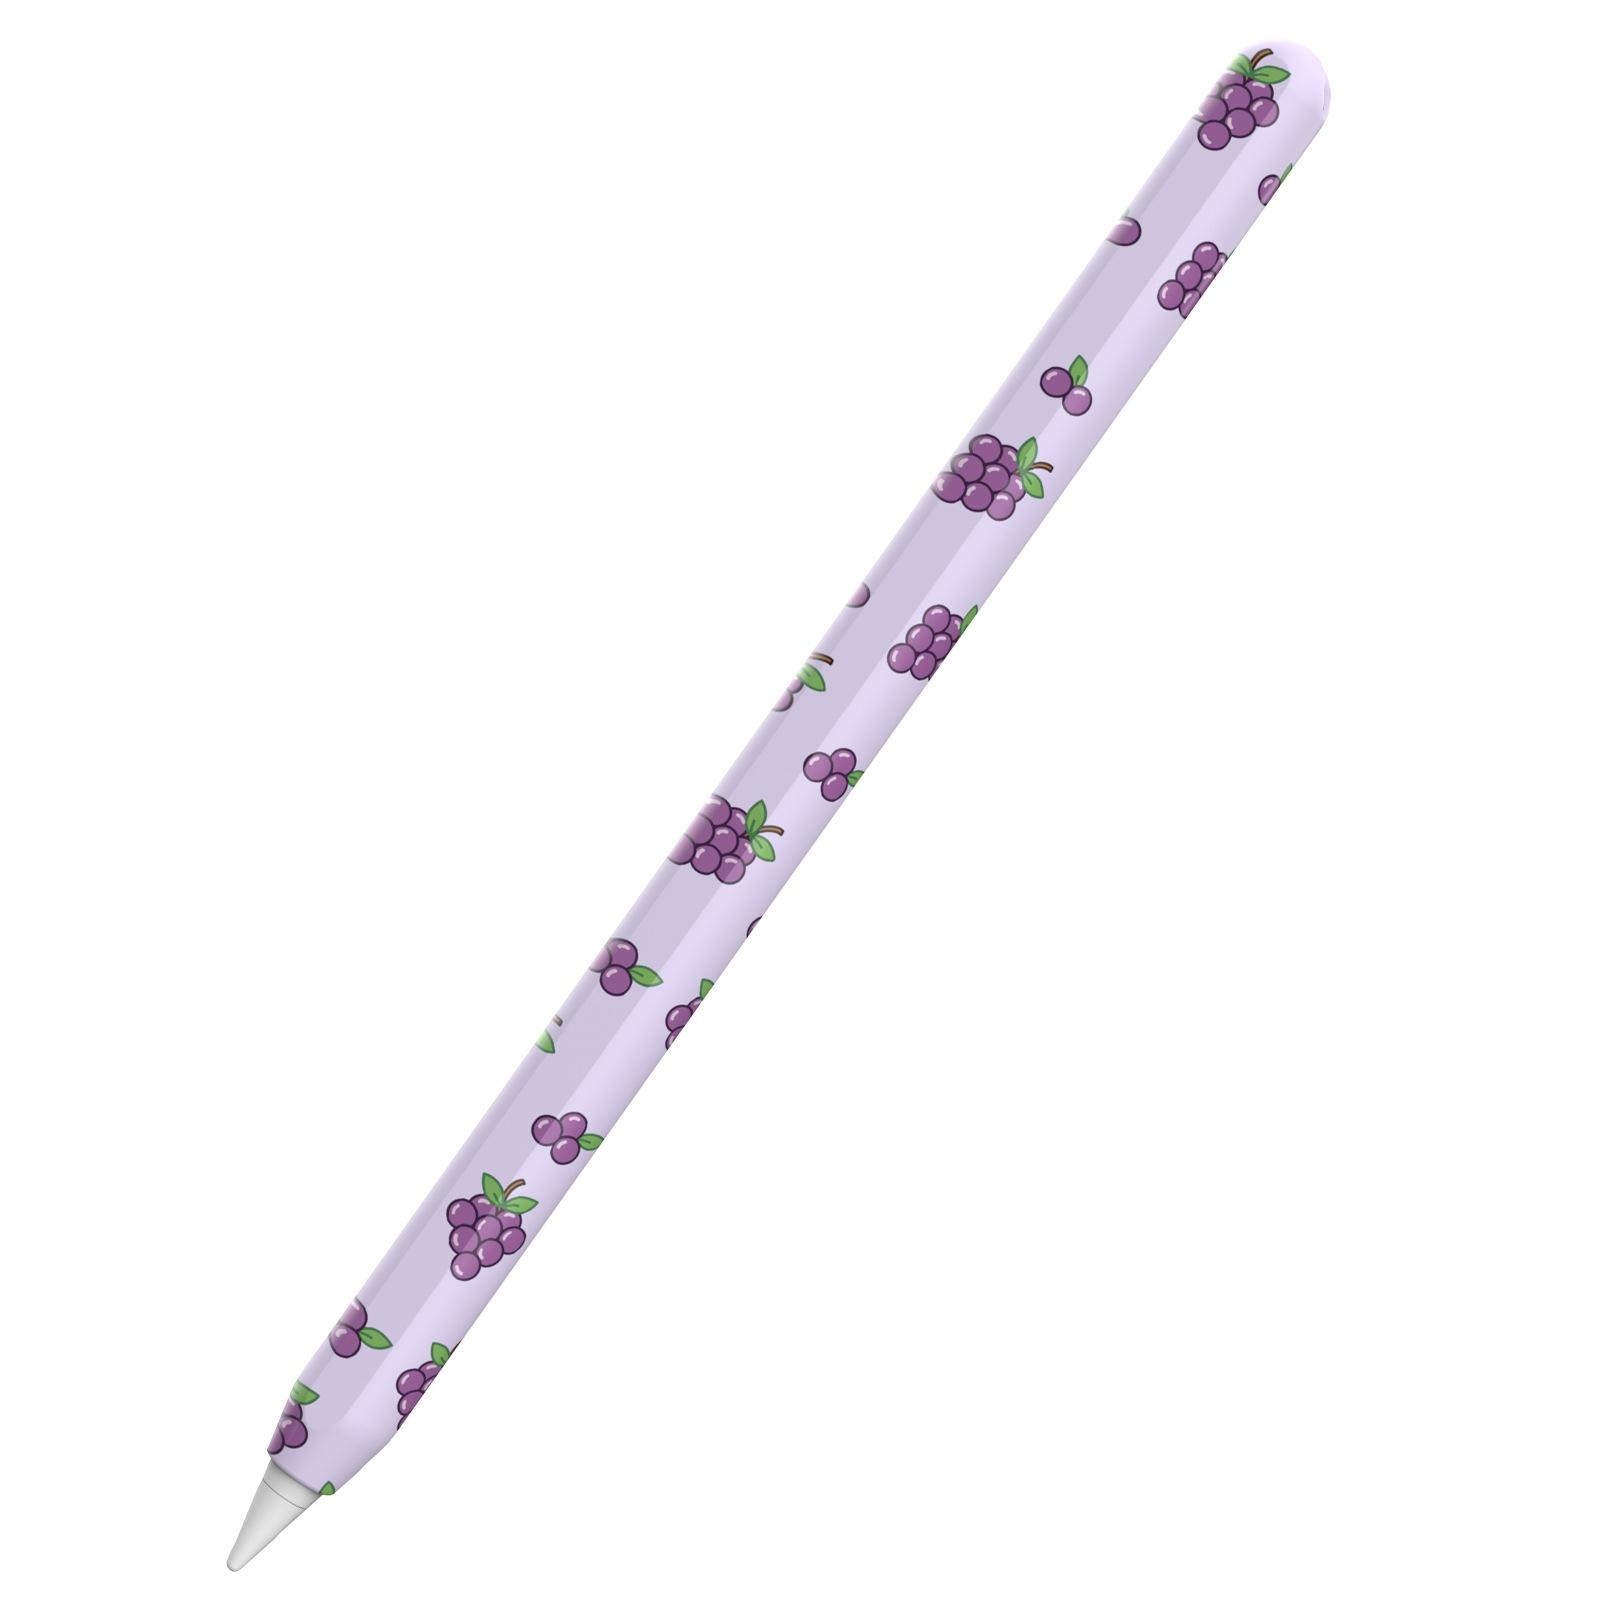
For Apple Pencil Pro / 2 AhaStyle PT65FT Silicone Pen Case(Grape)
1. Easy charging, magnetic adsorption, no need to disassemble 2. Easy to install, magnetically sensitive 3. Wear-resistant and drop-resistant, does not affect the use 4. Skin-friendly material, comfortable touch 5. Material: silicone 6. Description: only the protective sleeve, does not contain other
Brand: SUNSKY
Category: Electronics > Electronics Accessories > Computer Accessories > Stylus Pen Nibs & Refills